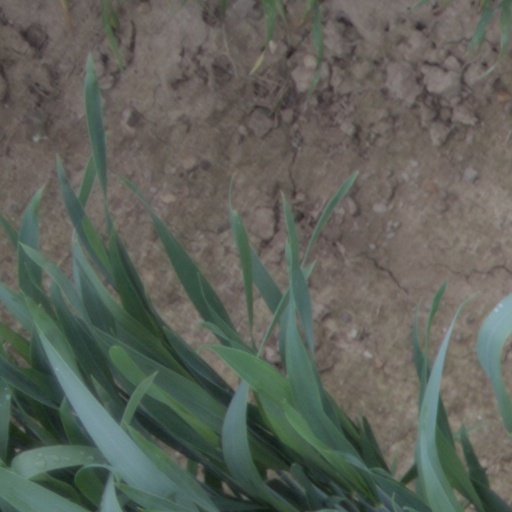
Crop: wheat